Voadeira

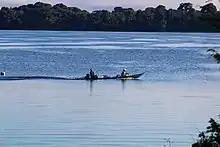
A Voadeira in Anavilhanas National Park

A voadeira is a type of motorized watercraft used mainly by indigenous and ribeirinho people on the Amazon River, Cerrado and Pantanal for fishing and transportation. It is typically made from aluminium with an outboard motor similar to a skiff.